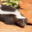
Label: skunk